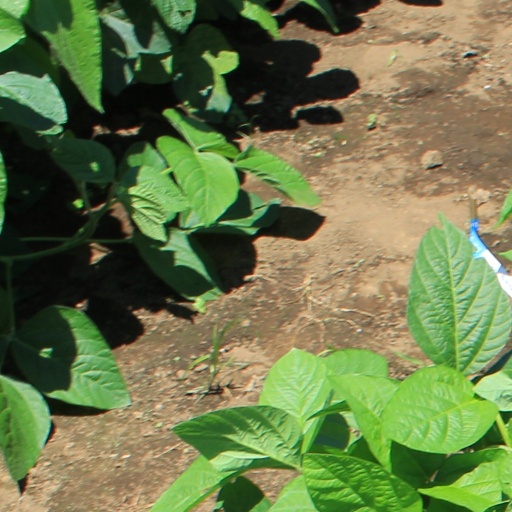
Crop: soybean